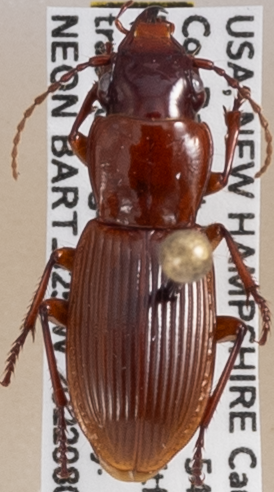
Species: Pterostichus rostratus
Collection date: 2022-08-17
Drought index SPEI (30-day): -0.9
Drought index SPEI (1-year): -0.9
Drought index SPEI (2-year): -1.69